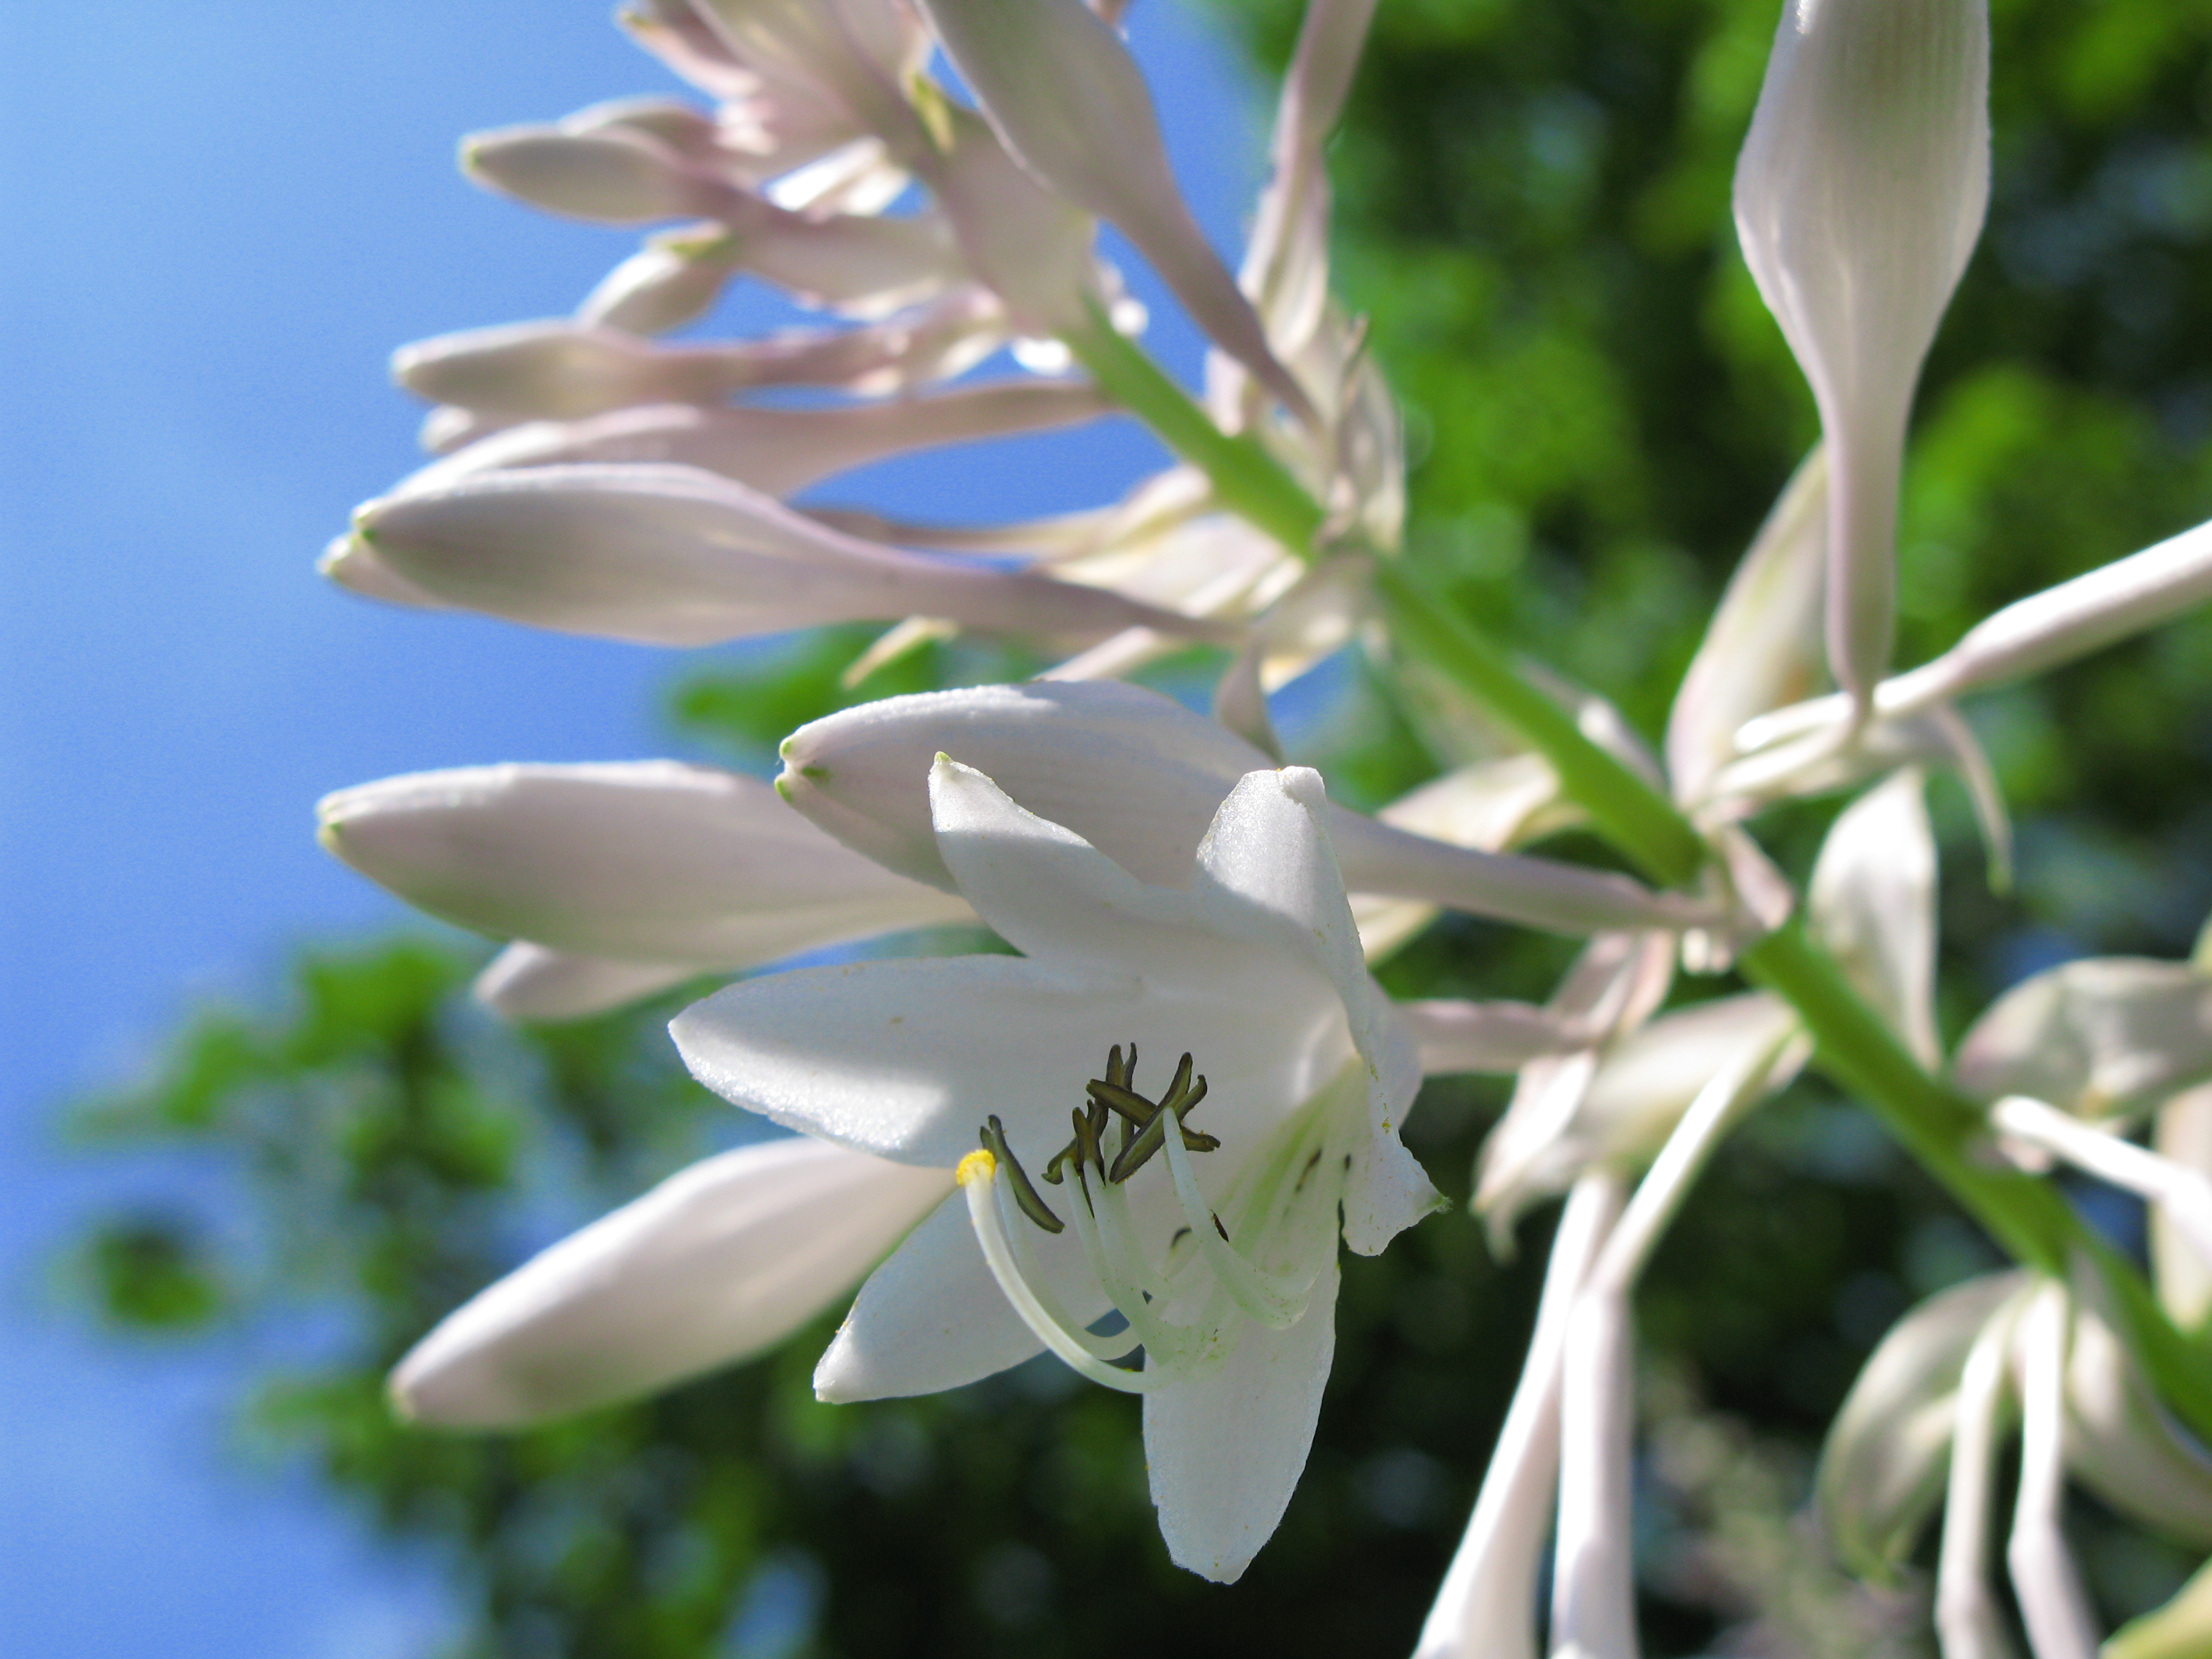
blossom, plant, white, flower, petal, high, produce, botany, flora, wildflower, shrub, hires, hosta, lily, flowerpicturesnolimits, montana, hi, res, plantain, g7, themacrogroup, sieboldiana, jasmine, flowering plant, land plant